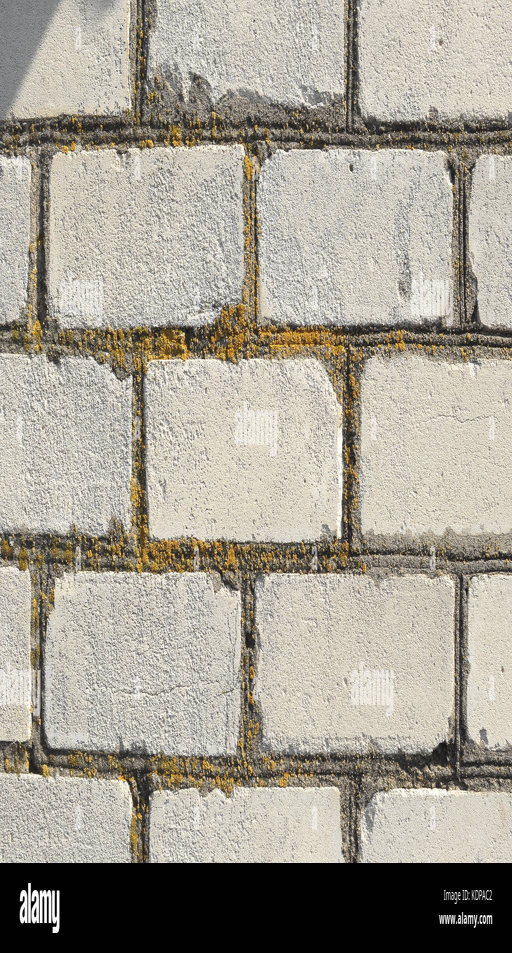
close - up texture of fragment of an old white brick wall with building seams covered by yellow lichen at sunny day